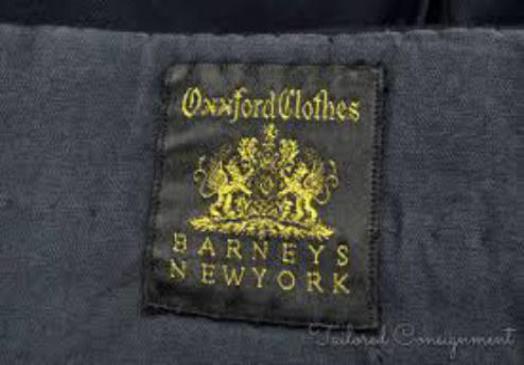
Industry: Clothes